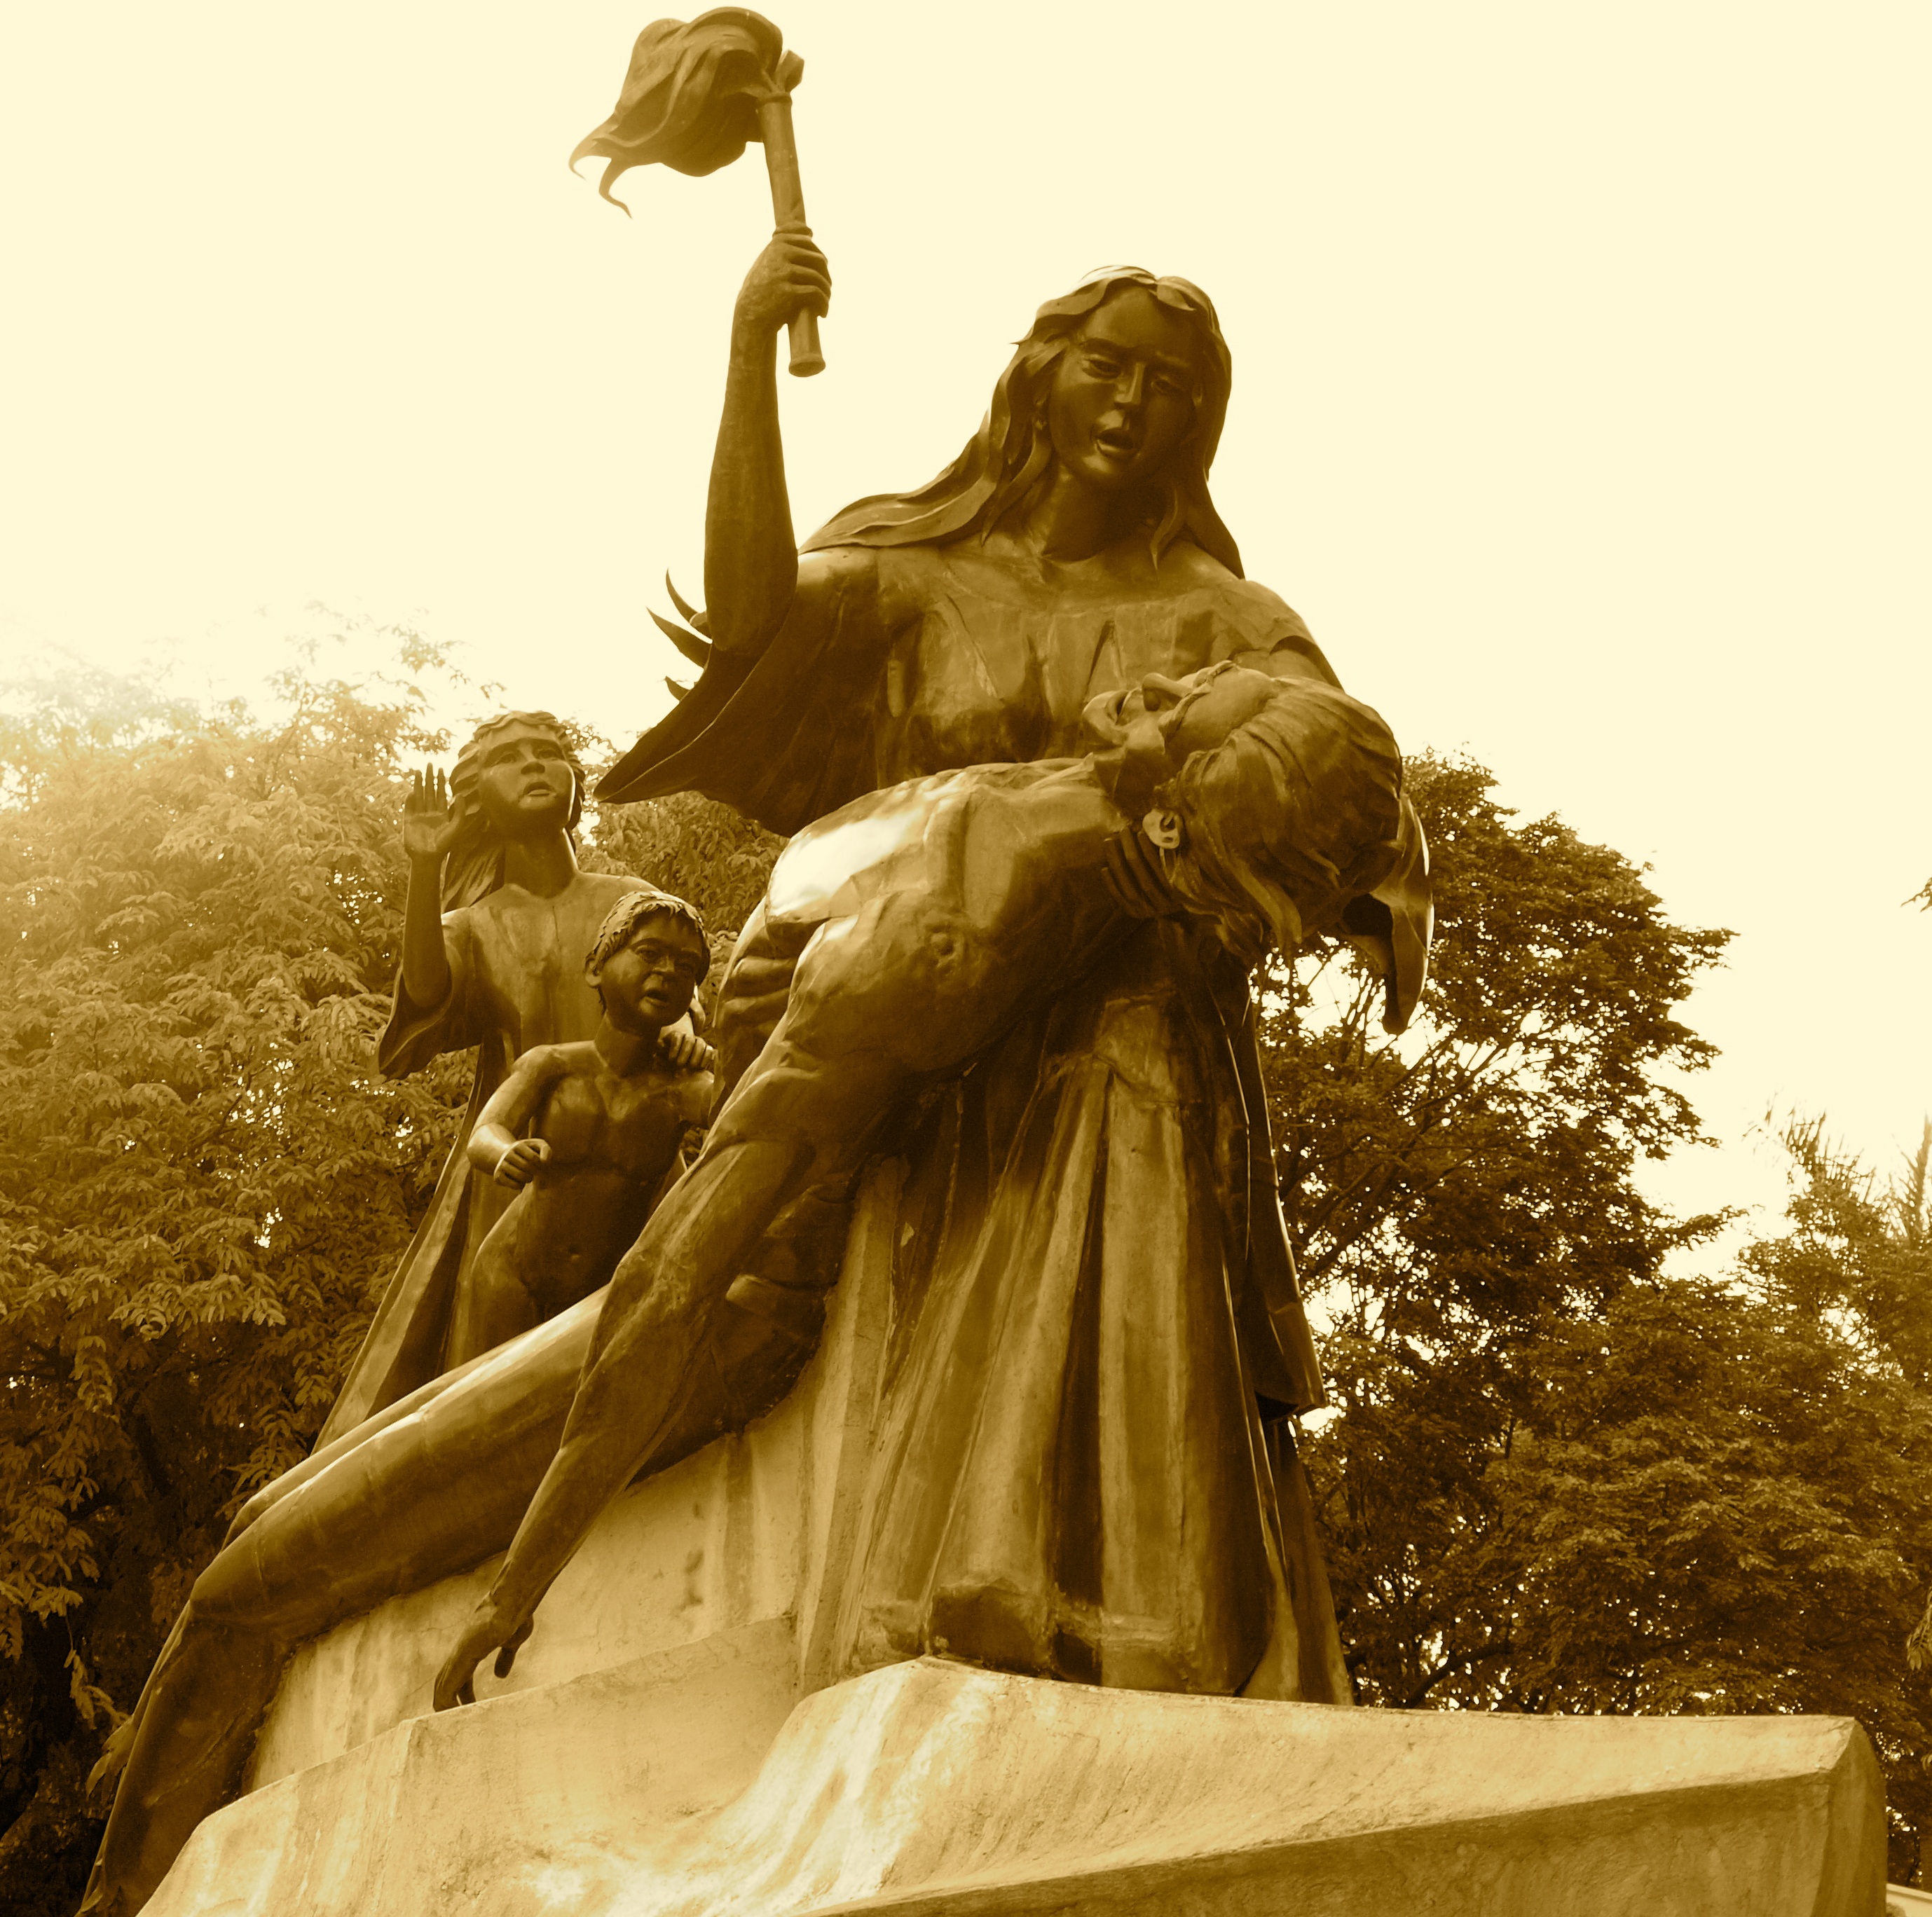
monument, statue, religion, freedom, historic, sculpture, national, art, american, temple, philippines, independence, mythology, nationalism, sacrifice, ancient history